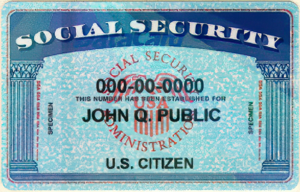
Aux États-Unis, le terme Social Security fait référence au programme fédéral Old-Age, Survivors, and Disability Insurance. Administré par la Social Security Administration, la sécurité sociale trouve ses origines dans le Social Security Act de 1935, signé lors du New Deal par le président Franklin D. Roosevelt.